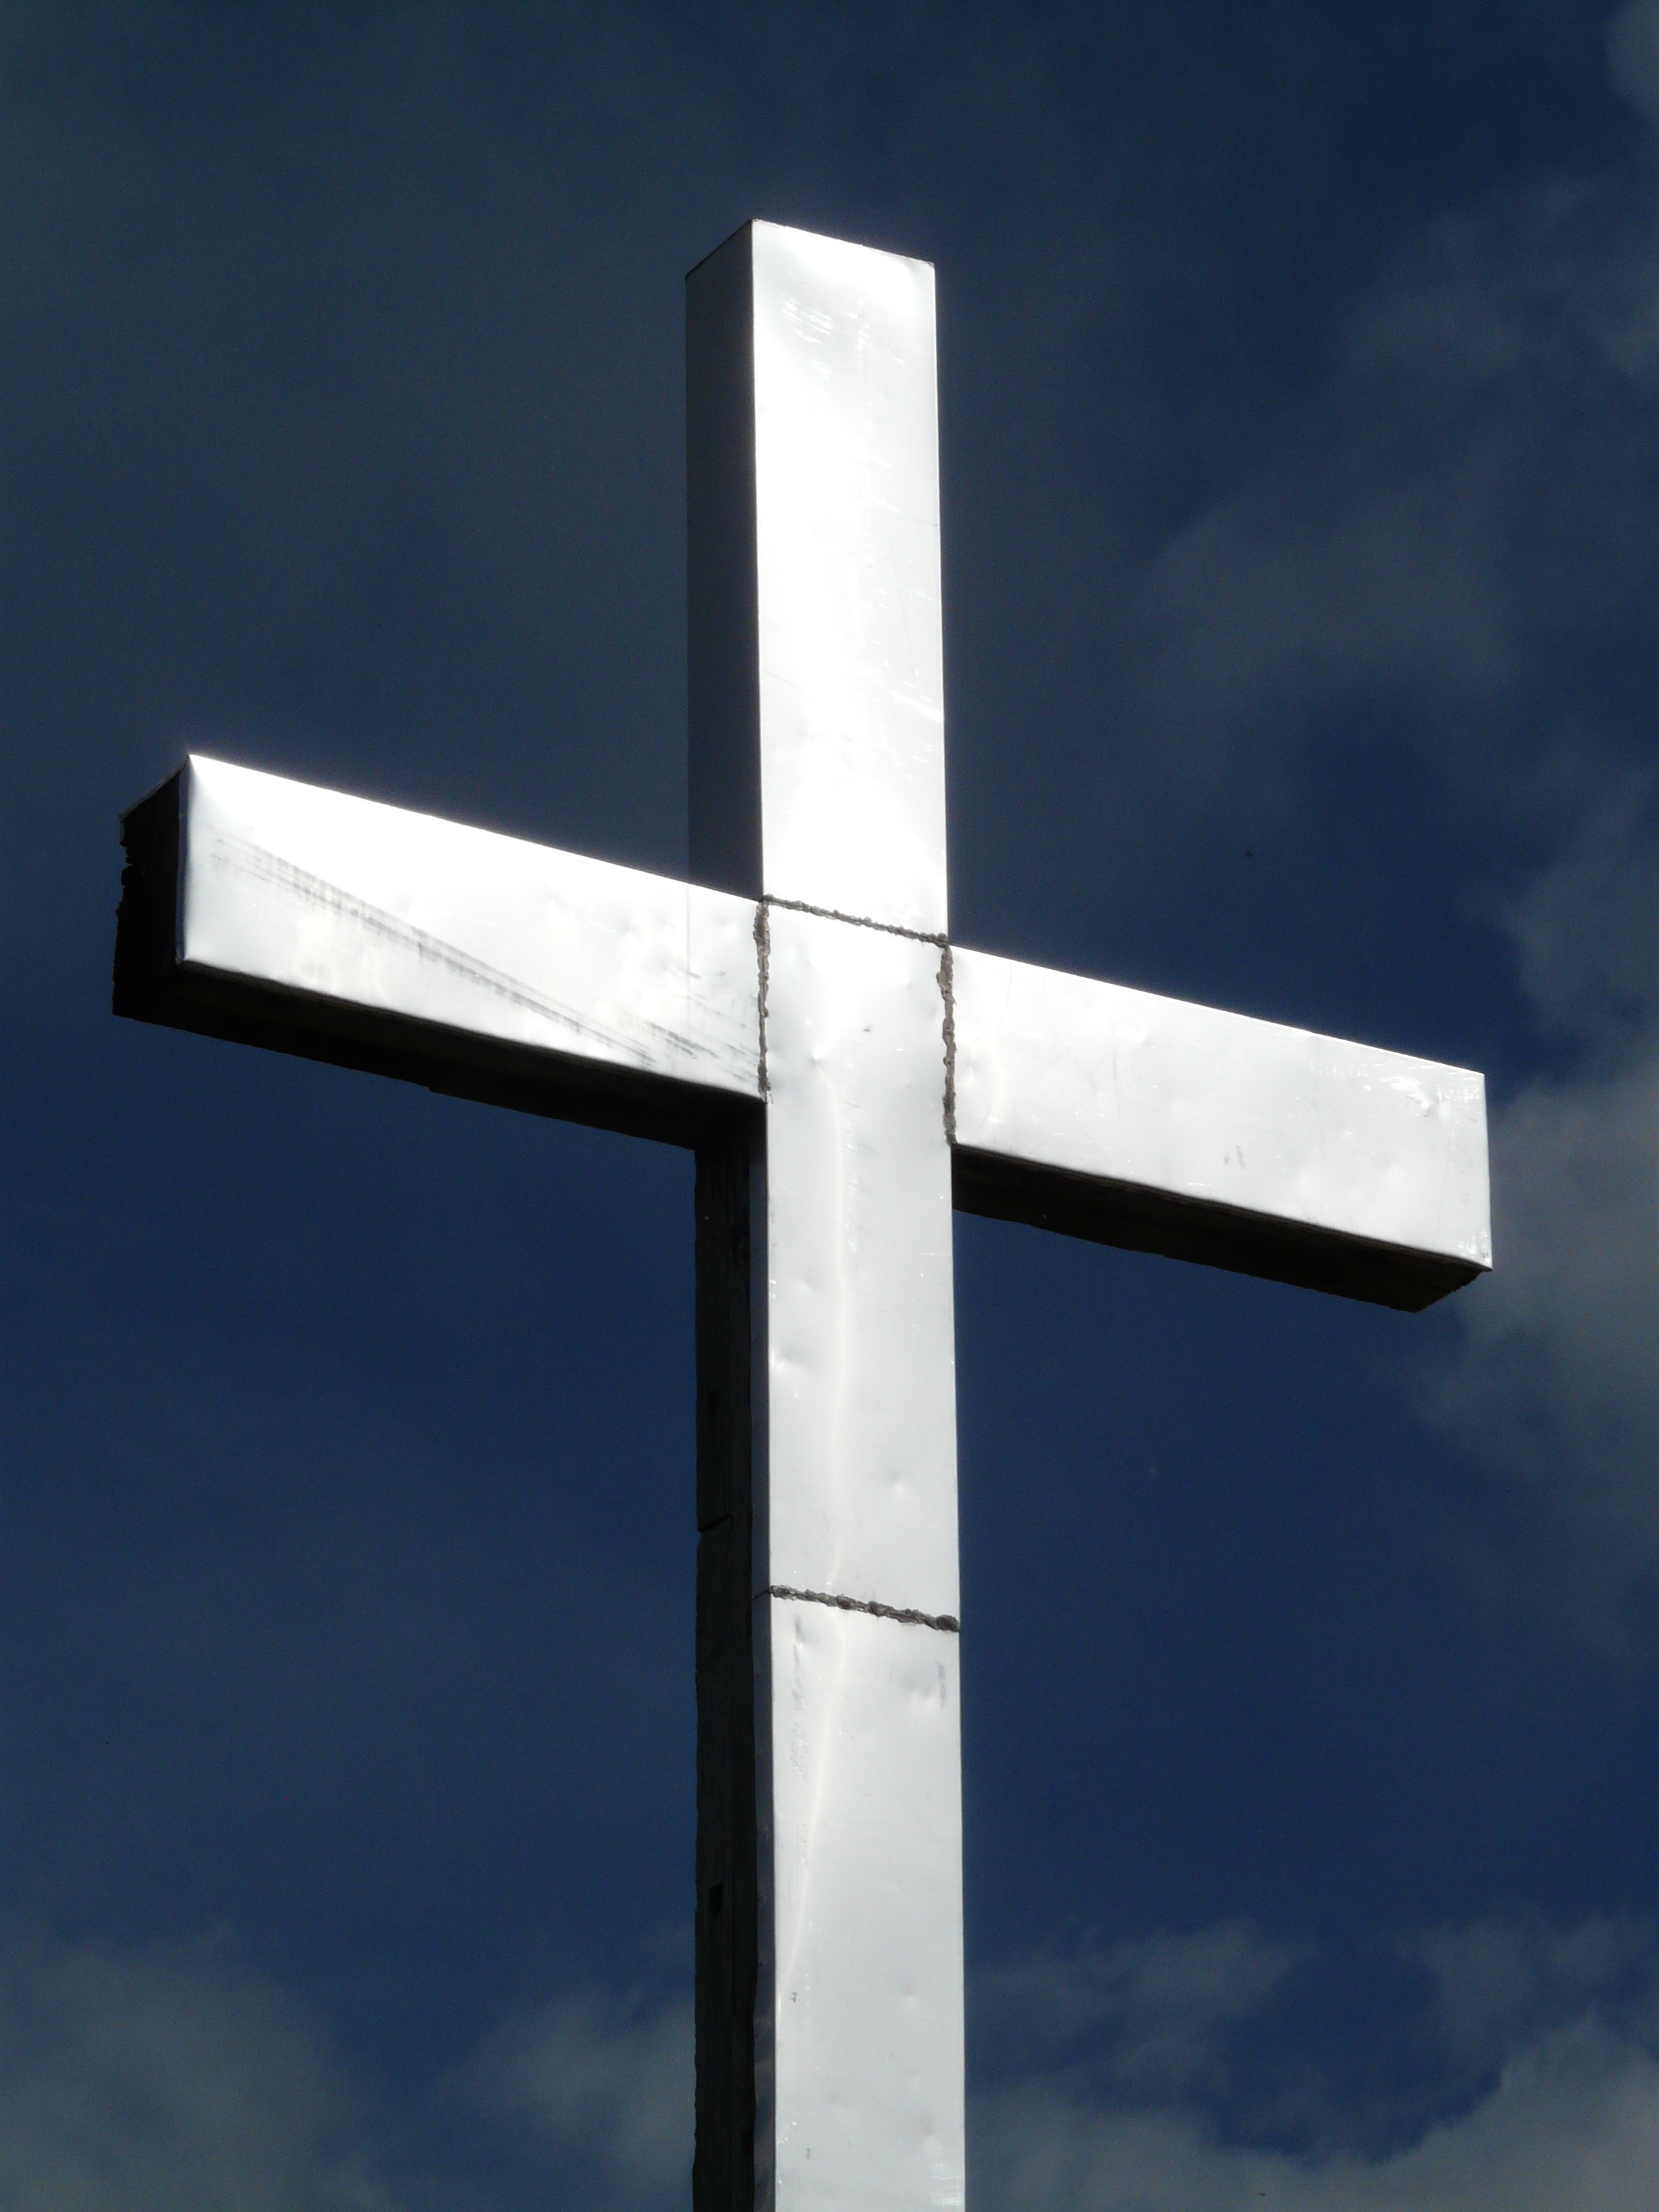
light, sunlight, reflection, symbol, metal, blue, cross, silver, gloss, summit cross